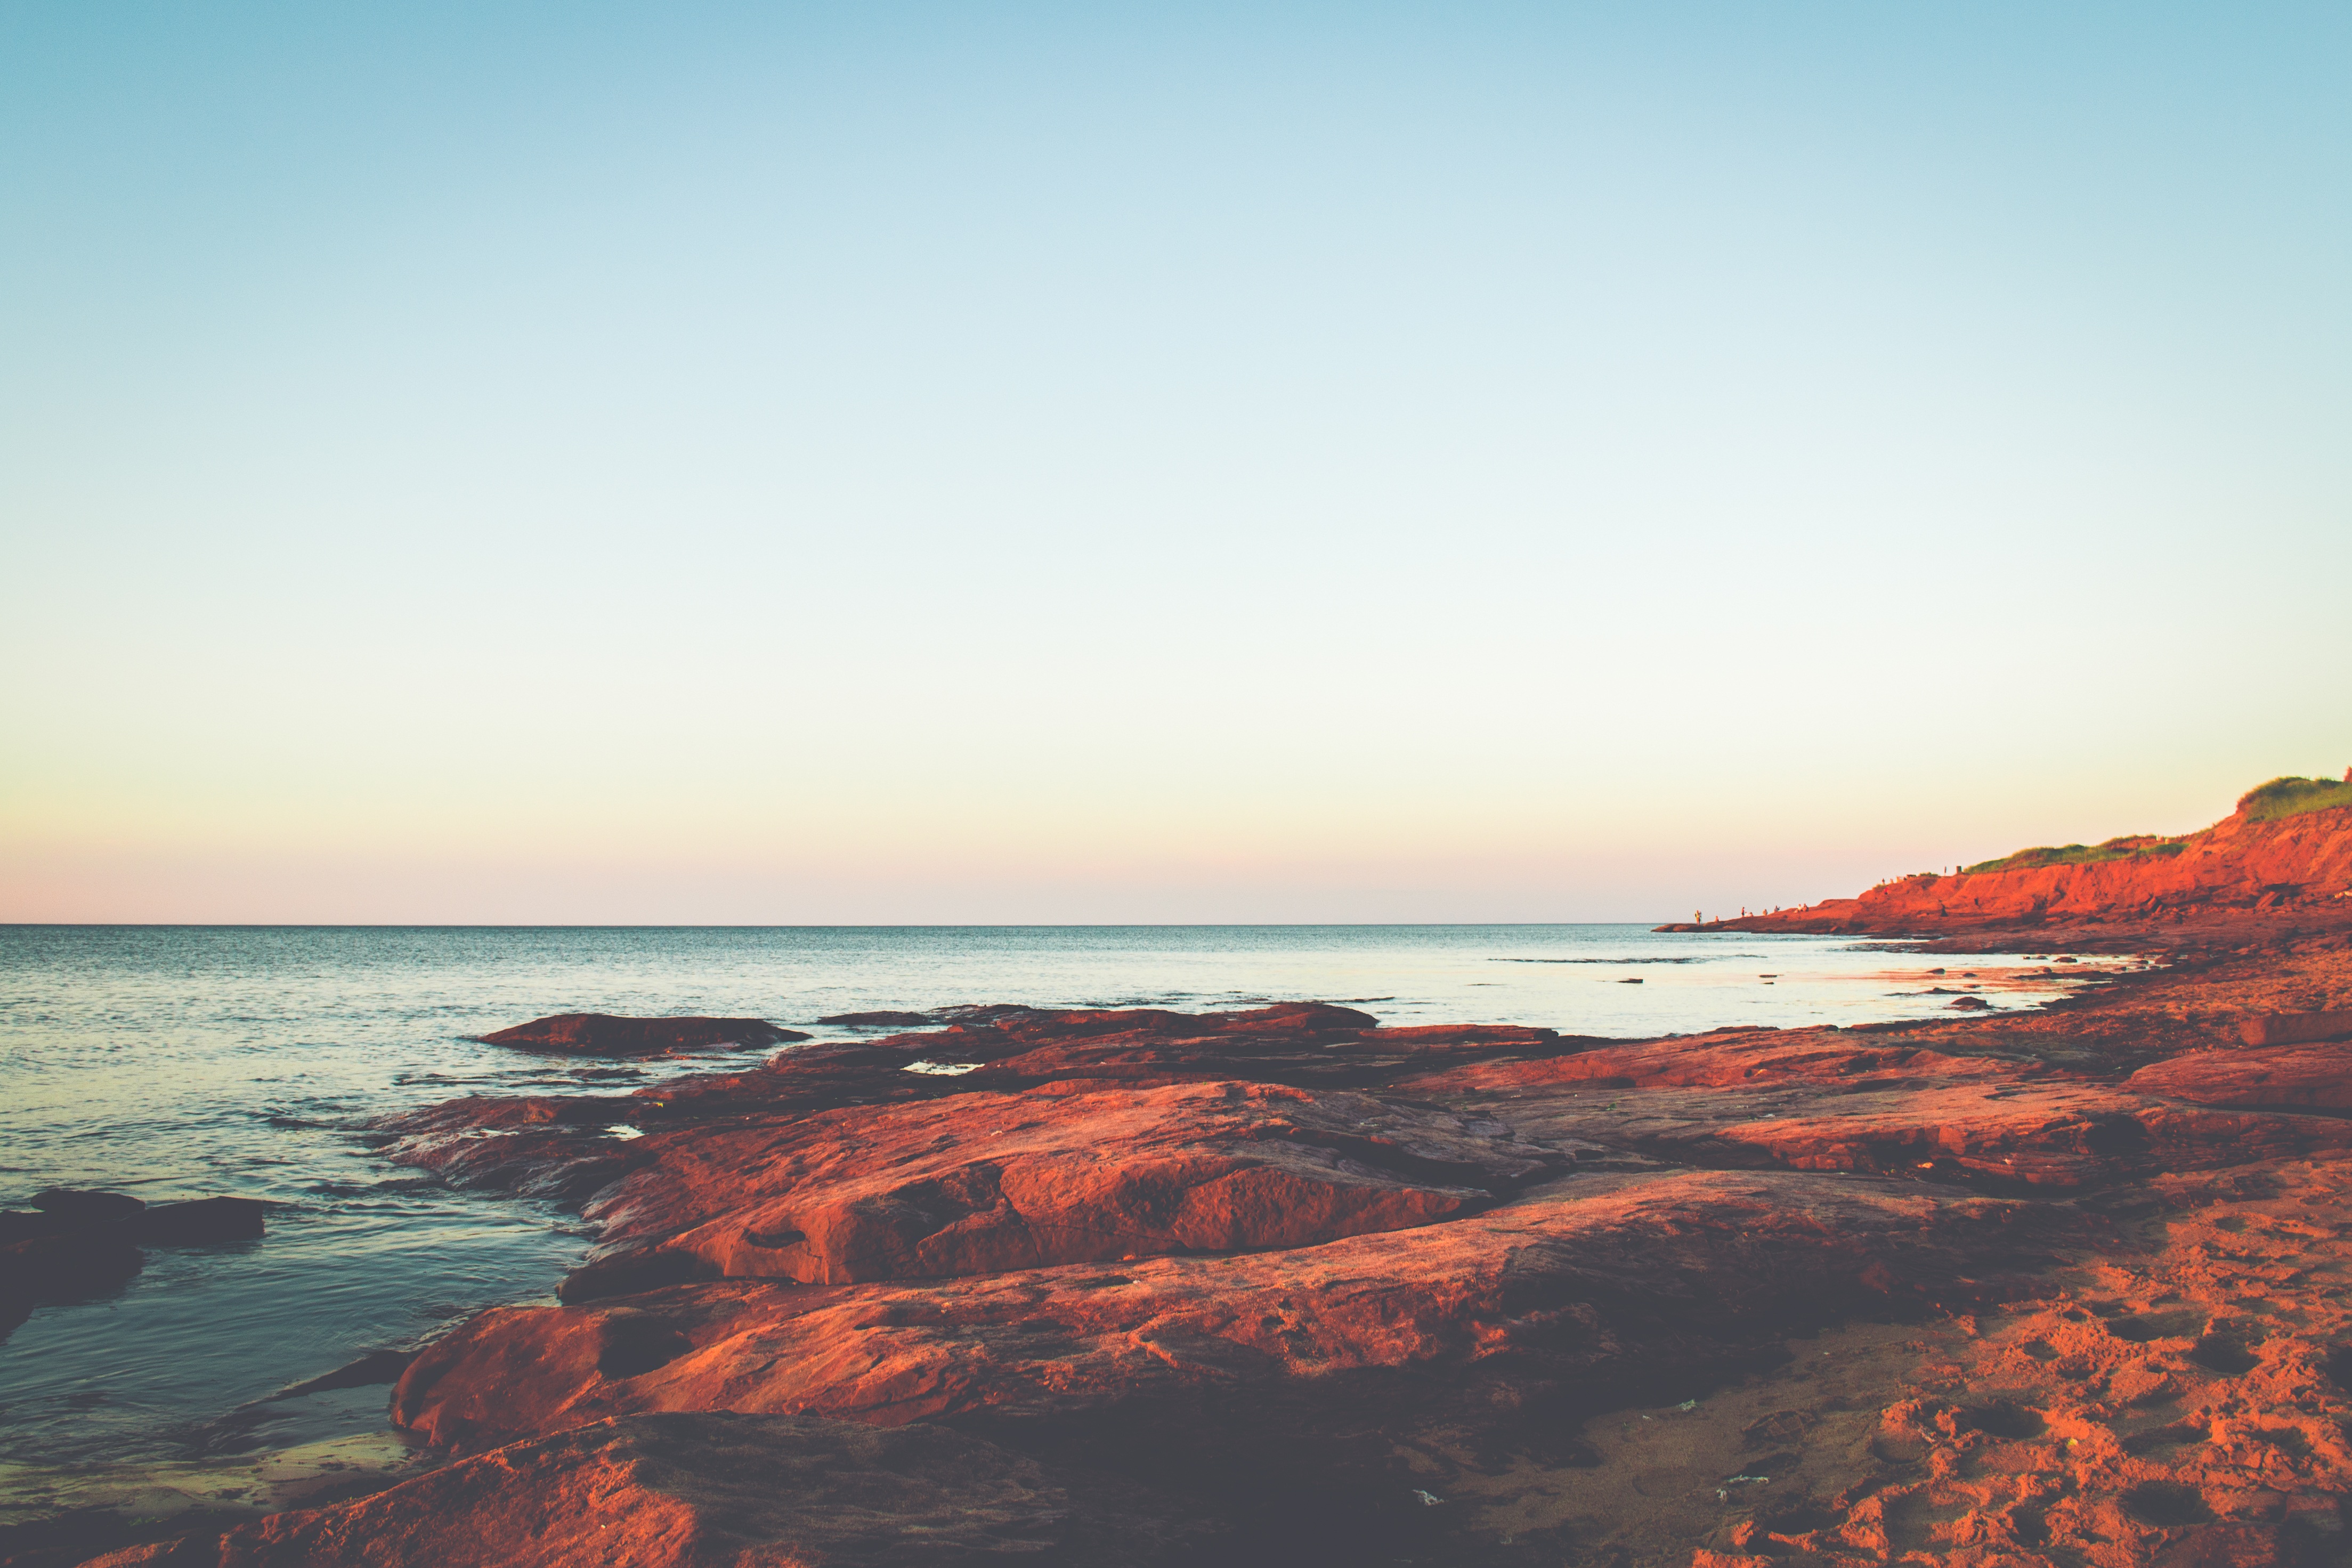
beach, landscape, sea, coast, water, nature, outdoor, rock, ocean, horizon, sky, sunrise, sunset, morning, shore, wave, dawn, cliff, dusk, tranquility, evening, reflection, bay, terrain, body of water, cape, afterglow